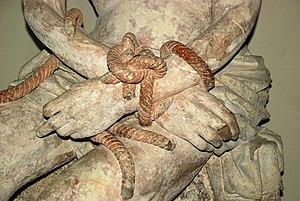
Le Christ de pitié de Mousty est une statue du Christ aux liens, conservée dans l'église Notre-Dame de Mousty située à Céroux-Mousty, section de la ville belge d'Ottignies-Louvain-la-Neuve, en Brabant wallon.